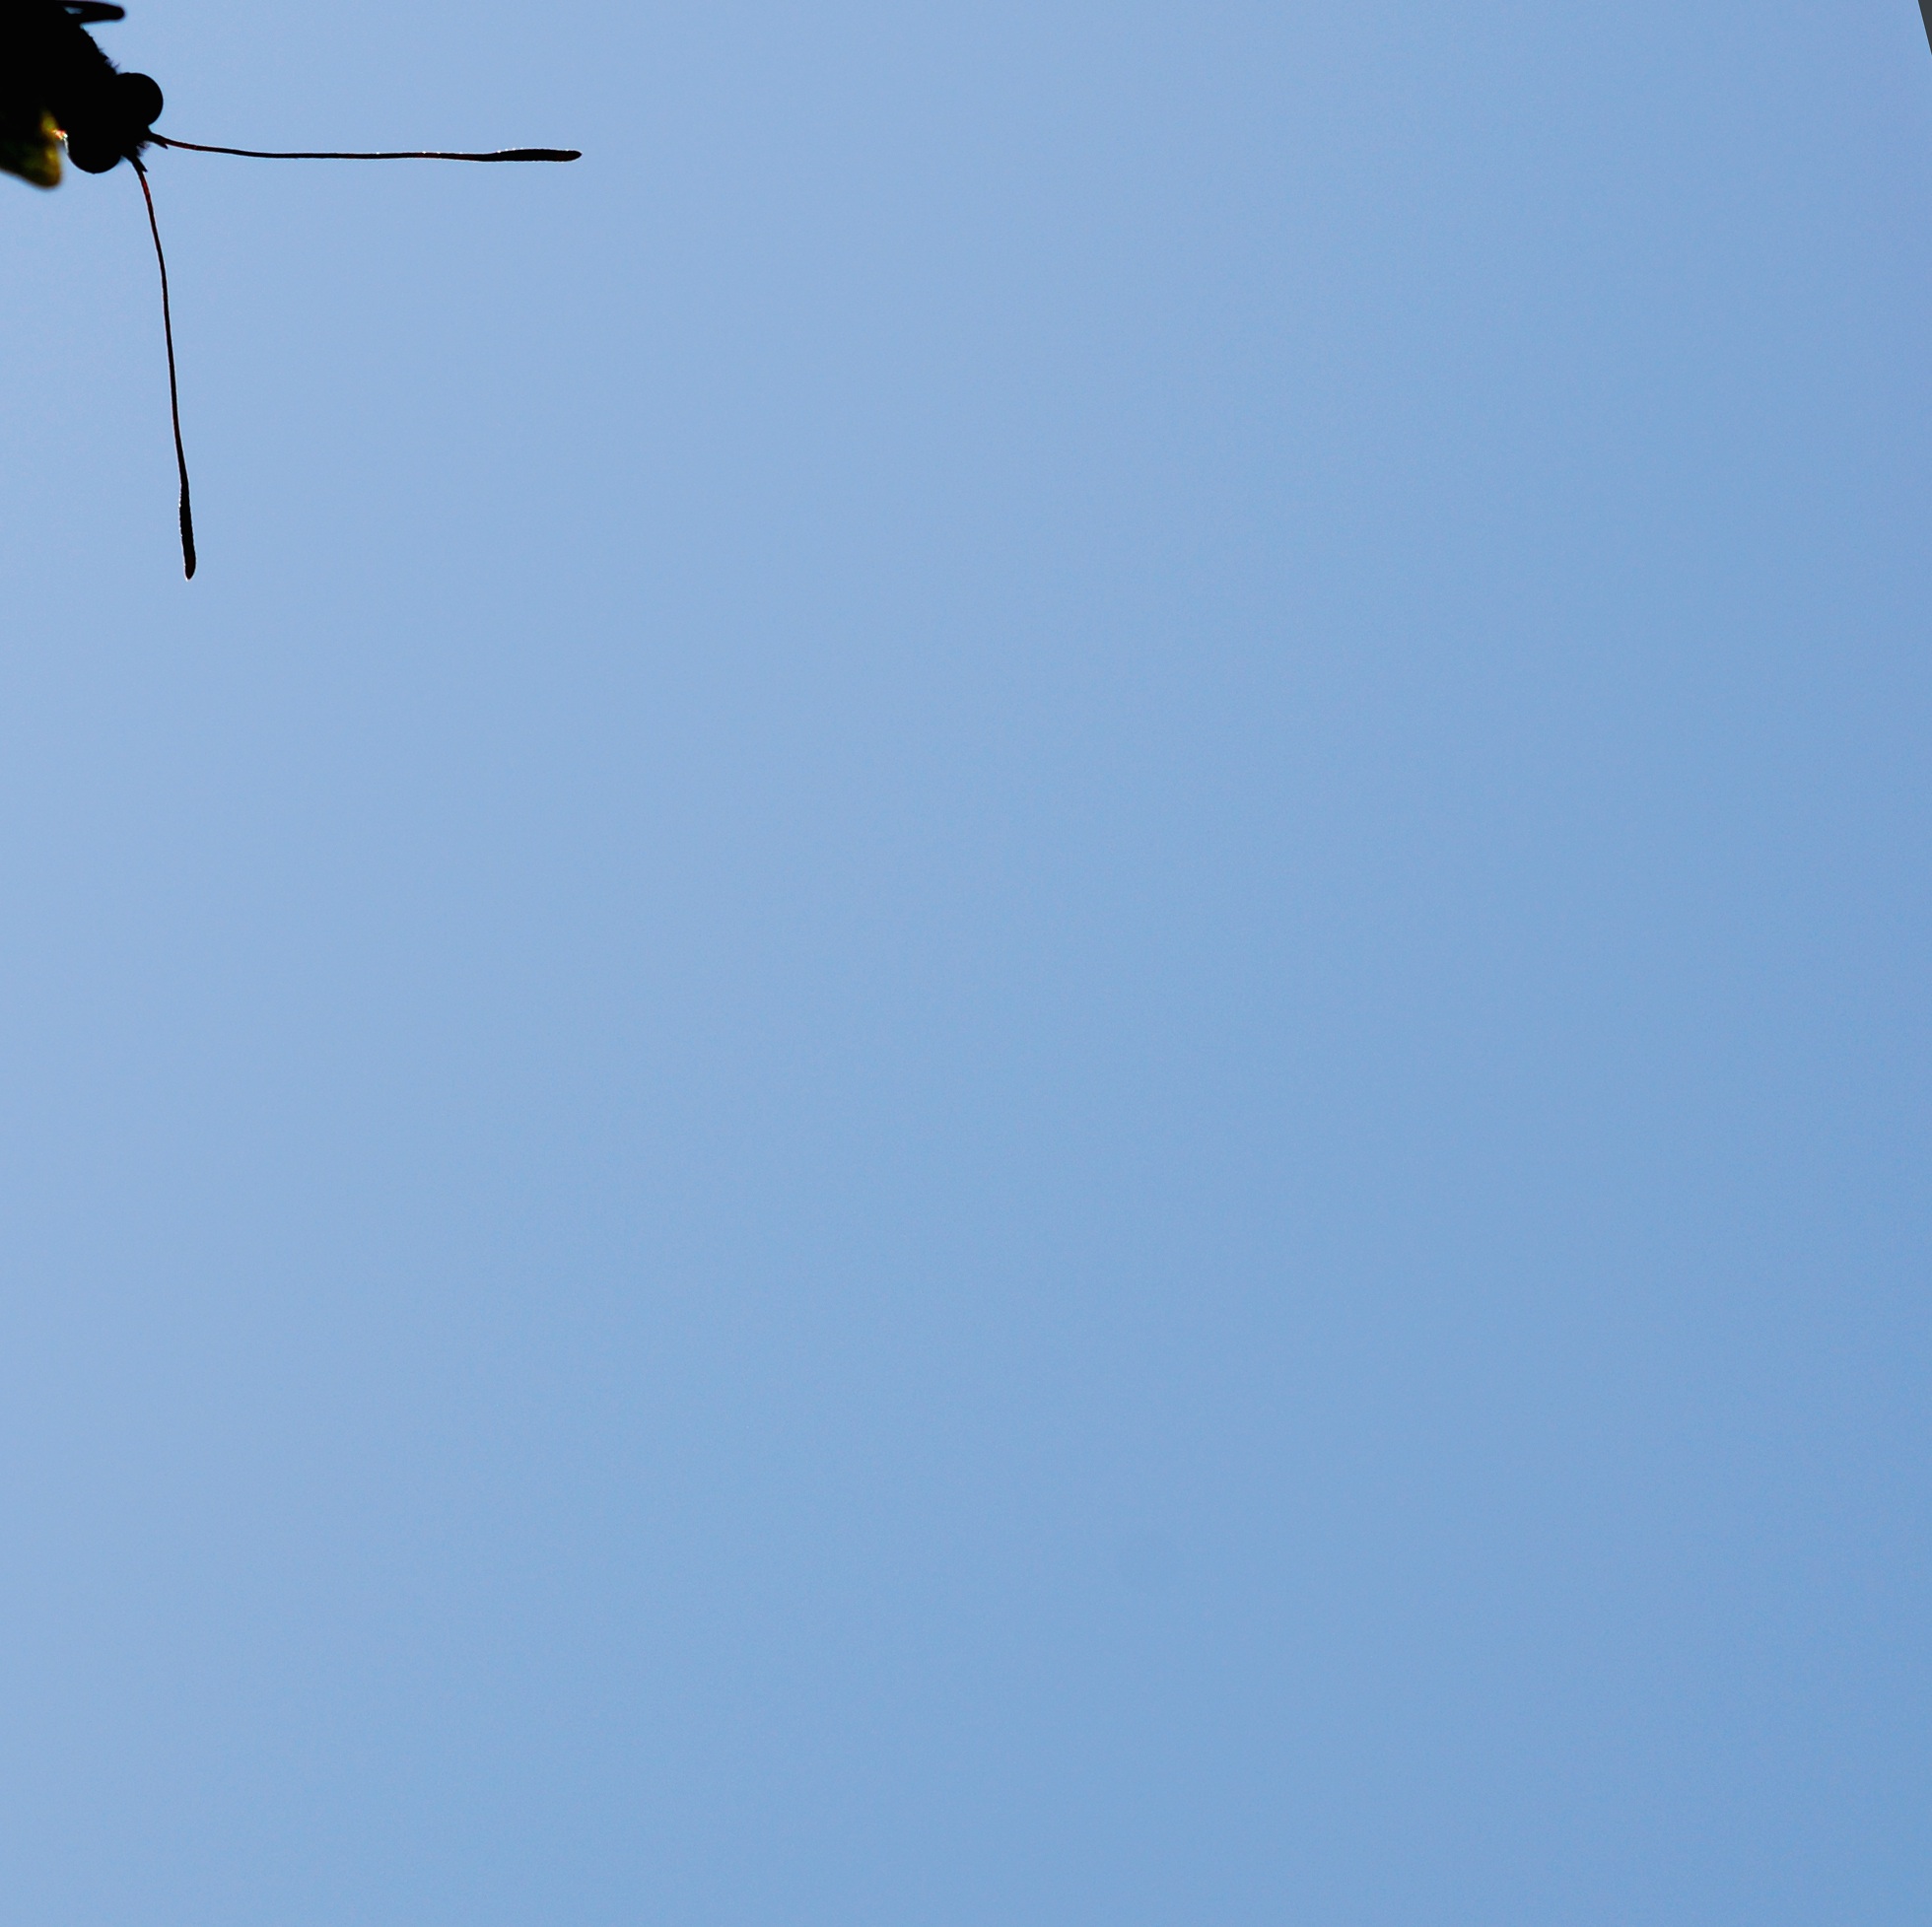
cloud, sky, airplane, aircraft, vehicle, flight, air show, atmosphere of earth, windsports